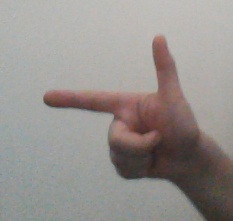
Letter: yaa